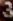
Number: 3